Superman (DC Extended Universe)

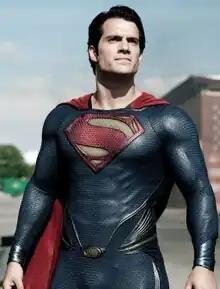
Henry Cavill as Kal-El / Clark Kent in "Man of Steel" (2013)

Clark Joseph Kent, best known by his superhero persona Superman, is a superhero in the DC Extended Universe (DCEU) series of films, based on the DC Comics character of the same name created by Jerry Siegel and Joe Shuster. In the films, he is a survivor from the destroyed planet Krypton who lands on Earth and develops superhuman abilities due to environmental differences between the planets and their respective star systems.